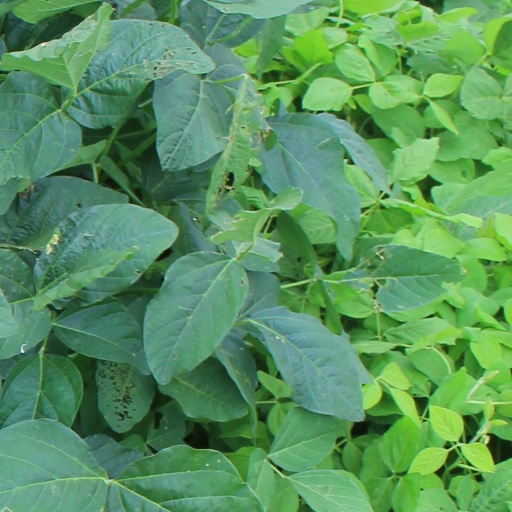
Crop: soybean